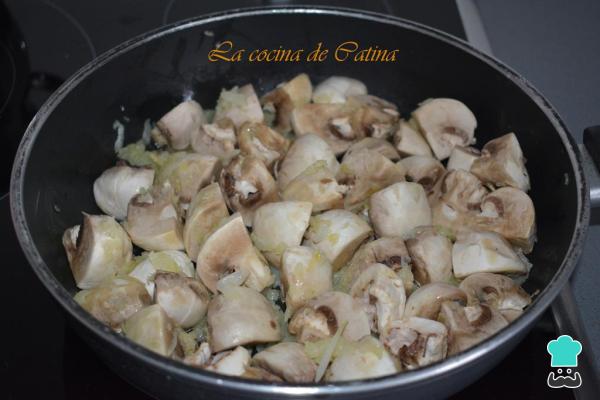
Limpiamos los champiñones (si son gordos los cortamos en 4 trozos), los añadimos a la cebolla y los rehogamos hasta que suelten el agua. Sazonamos con sal, pimienta y nuez moscada.